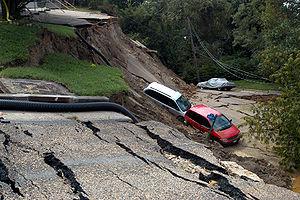
Gaston est le 7ᵉ cyclone de la Saison cyclonique 2004 et le 4ᵉ ouragan durant quelques heures. Il a ensuite traversé les Carolines et la Virginie avant de quitter vers le nord-est comme dépression des latitudes moyennes. La tempête a tué neuf personnes, huit d'entre elles directement, et a causé pour 130 millions $US (2004) de dommages. Gaston a produit des pluies torrentielles qui ont inondé Richmond, Virginie. Bien qu'à l'origine désigné seulement comme une tempête tropicale, Gaston fut reclassé comme un ouragan lors d'une analyse subséquente qu'une observation de vents maximums soutenus de 121 km/h fut découverte.